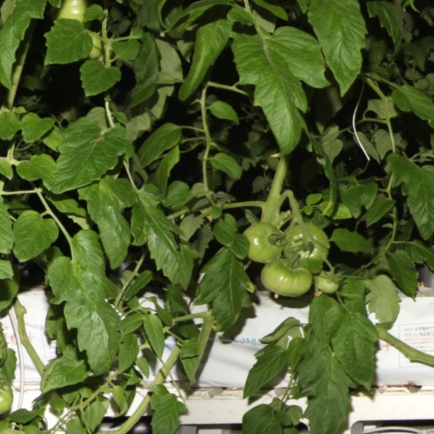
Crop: tomato